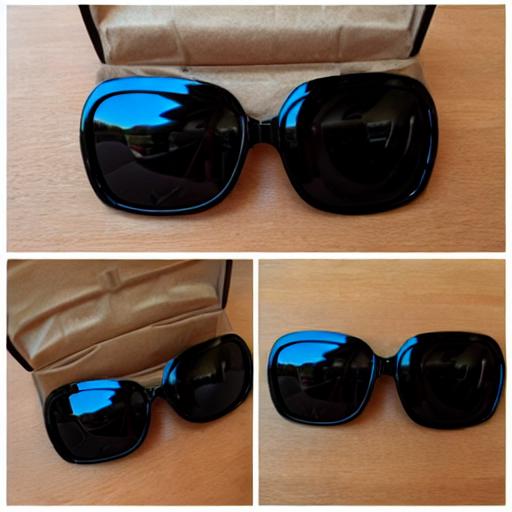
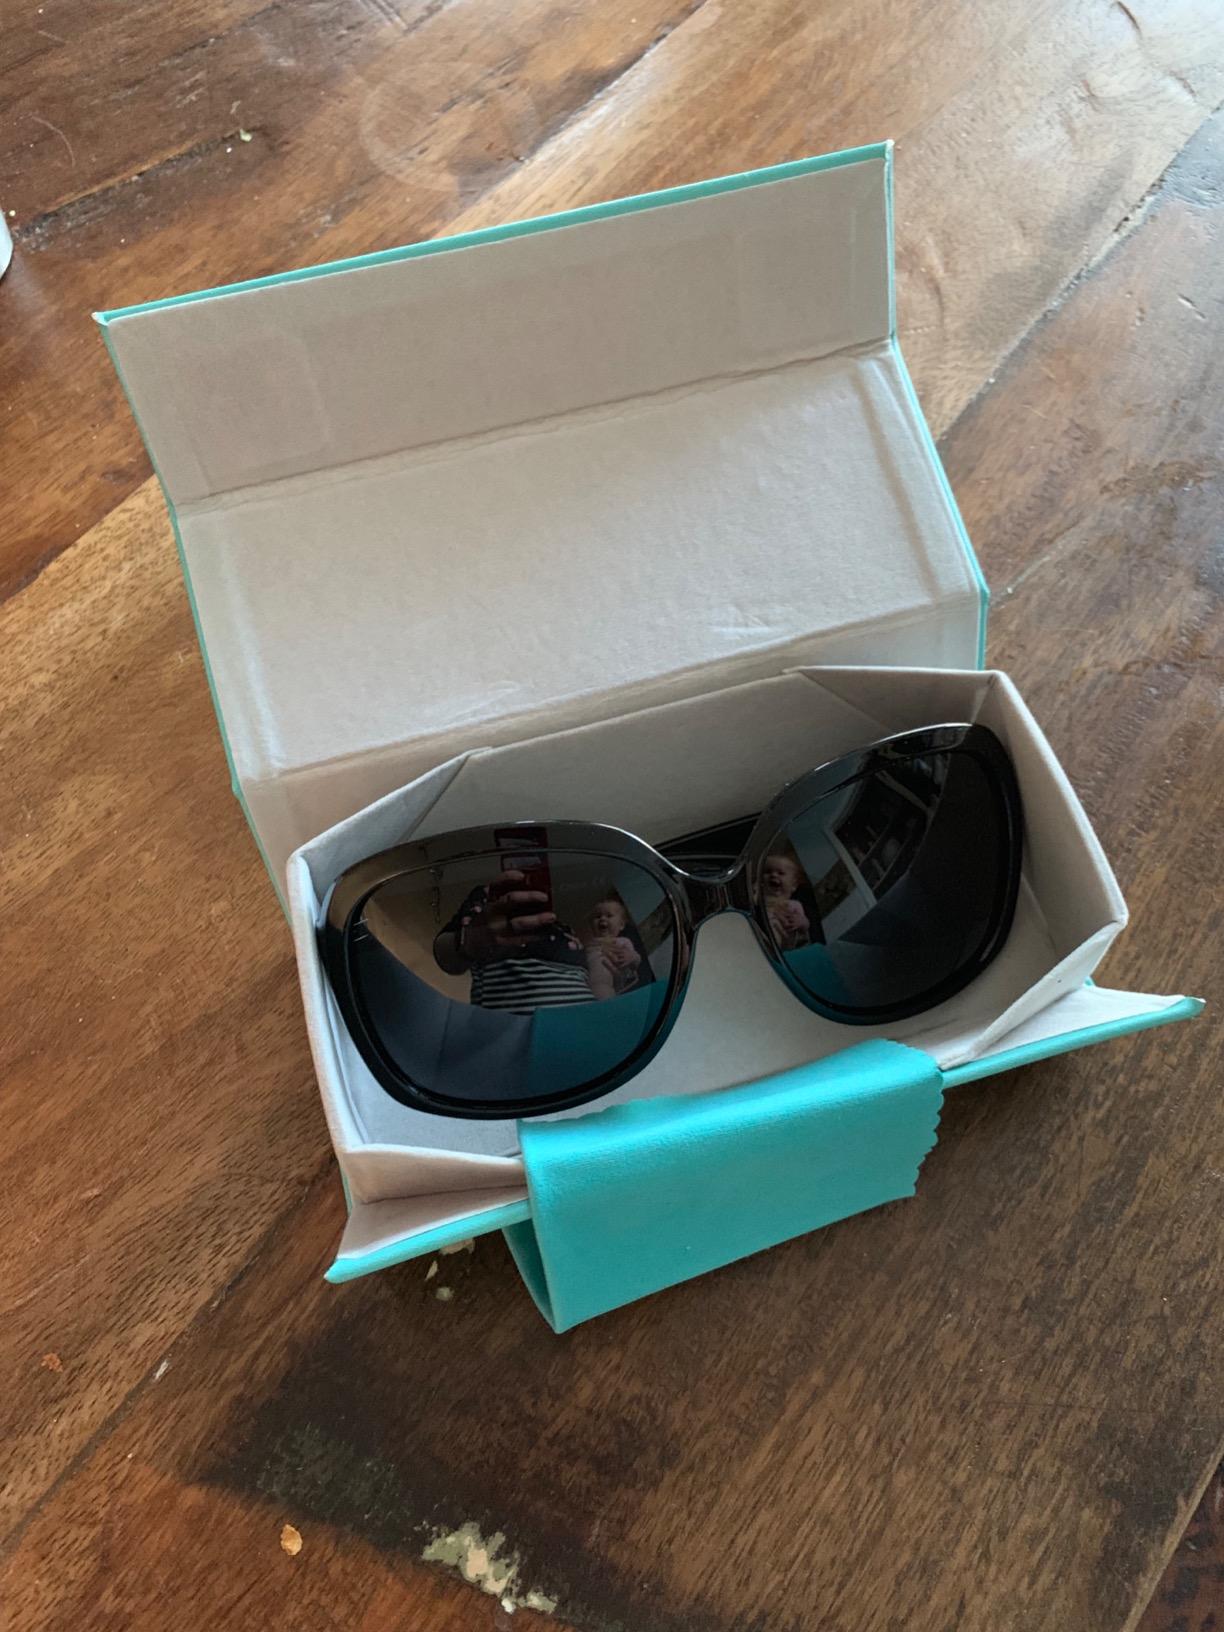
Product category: accessories_sunglasses
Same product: no